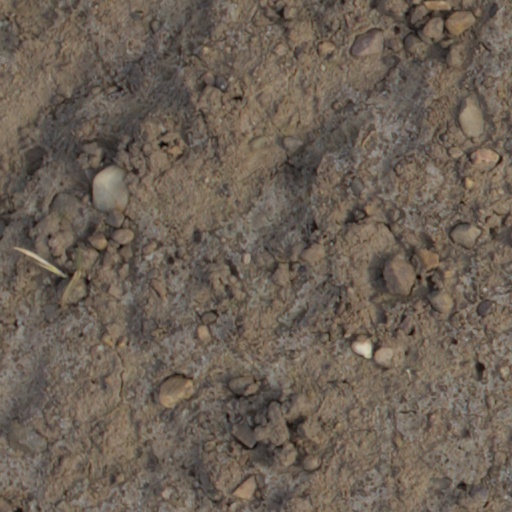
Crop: wheat